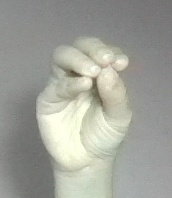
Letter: ha